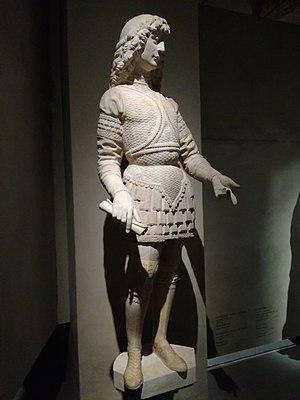
Giovanni Antonio Amadeo est un sculpteur et architecte italien de la Renaissance toscane en Lombardie, le gendre et l'élève de Guiniforte Solari.